Nashville, Chattanooga and St. Louis Railway

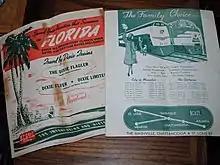
Rear Cover of 1947 and 1942 Passenger Timetables for the Nashville Chattanooga and St Louis Railway

After the war, the company purchased the Nashville and Northwestern Railroad and the Hickman and Obion Railroad to Hickman, Kentucky, to reach the Mississippi River. In 1873, it was reincorporated as the Nashville, Chattanooga and St. Louis Railway (NC&StL); the company's tracks never actually reached St. Louis, Missouri, in the north. In early 1877, the NC&StL bought the bankrupt Tennessee and Pacific Railroad from the state government and operated it as a connection to Lebanon, Tennessee.